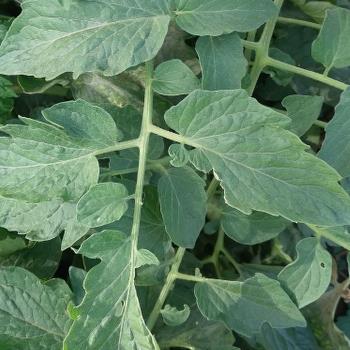
Crop: Tomato
Condition: healthy-leaf